April 2018 inter-Korean summit

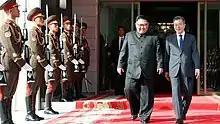
Kim and Moon at the May 2018 Summit on the North Korean side of Panmunjom

On 26 May, Kim and Moon met again in the Joint Security Area, this time on the North Korean side of the Panmunjom village. The meeting took two hours, and unlike other summits it was not publicly announced beforehand. Photos released by South Korea's presidential office showed Moon arriving at the northern side of the Panmunjom truce village and shaking hands with Kim's sister, Kim Yo Jong, before sitting down with Kim for their summit. Moon was accompanied by his spy chief, Suh Hoon, while Kim was joined by Kim Yong-chol, a former military intelligence chief who is now a vice chairman of the North Korean ruling party's central committee tasked with inter-Korean relations. The meeting was largely centered around Kim Jong Un's upcoming summit with US President Donald Trump. Kim and Moon also embraced before Moon returned to South Korea. Moon revealed details of the summit in a public address on 27 May.